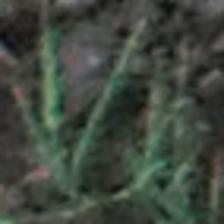
Label: clustered